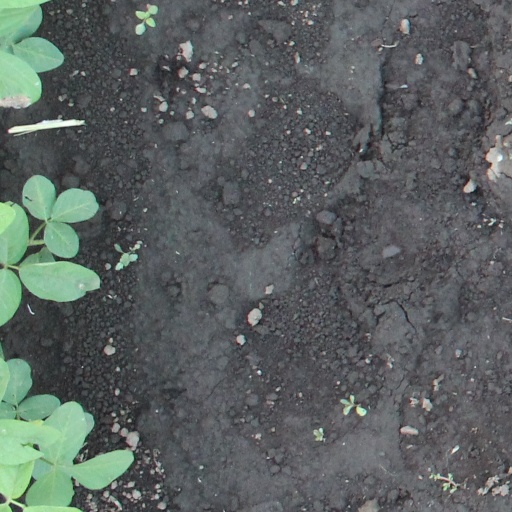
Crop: soybean